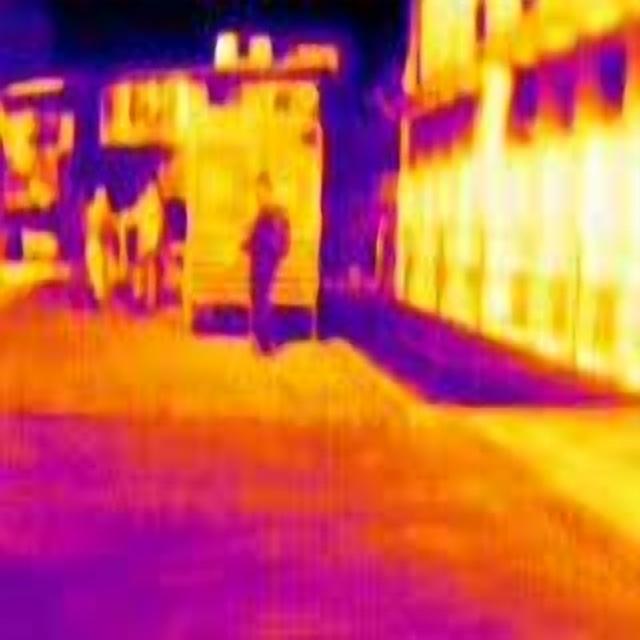
Detected objects:
label: person
label: person
label: person